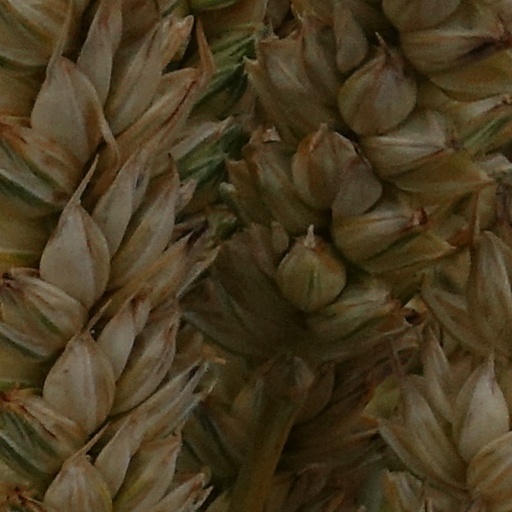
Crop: wheat